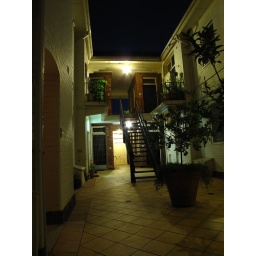
Beautiful Art Deco building. There are only 11 apartments. Citrus trees in pots between the two sides. Good vibe.